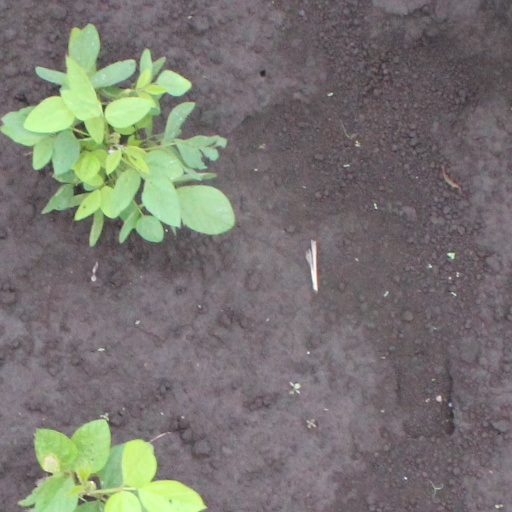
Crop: soybean